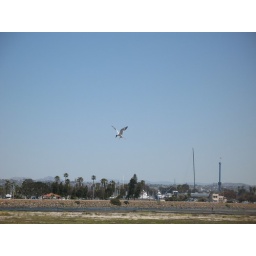
trip to the dog beach in Mission Bay